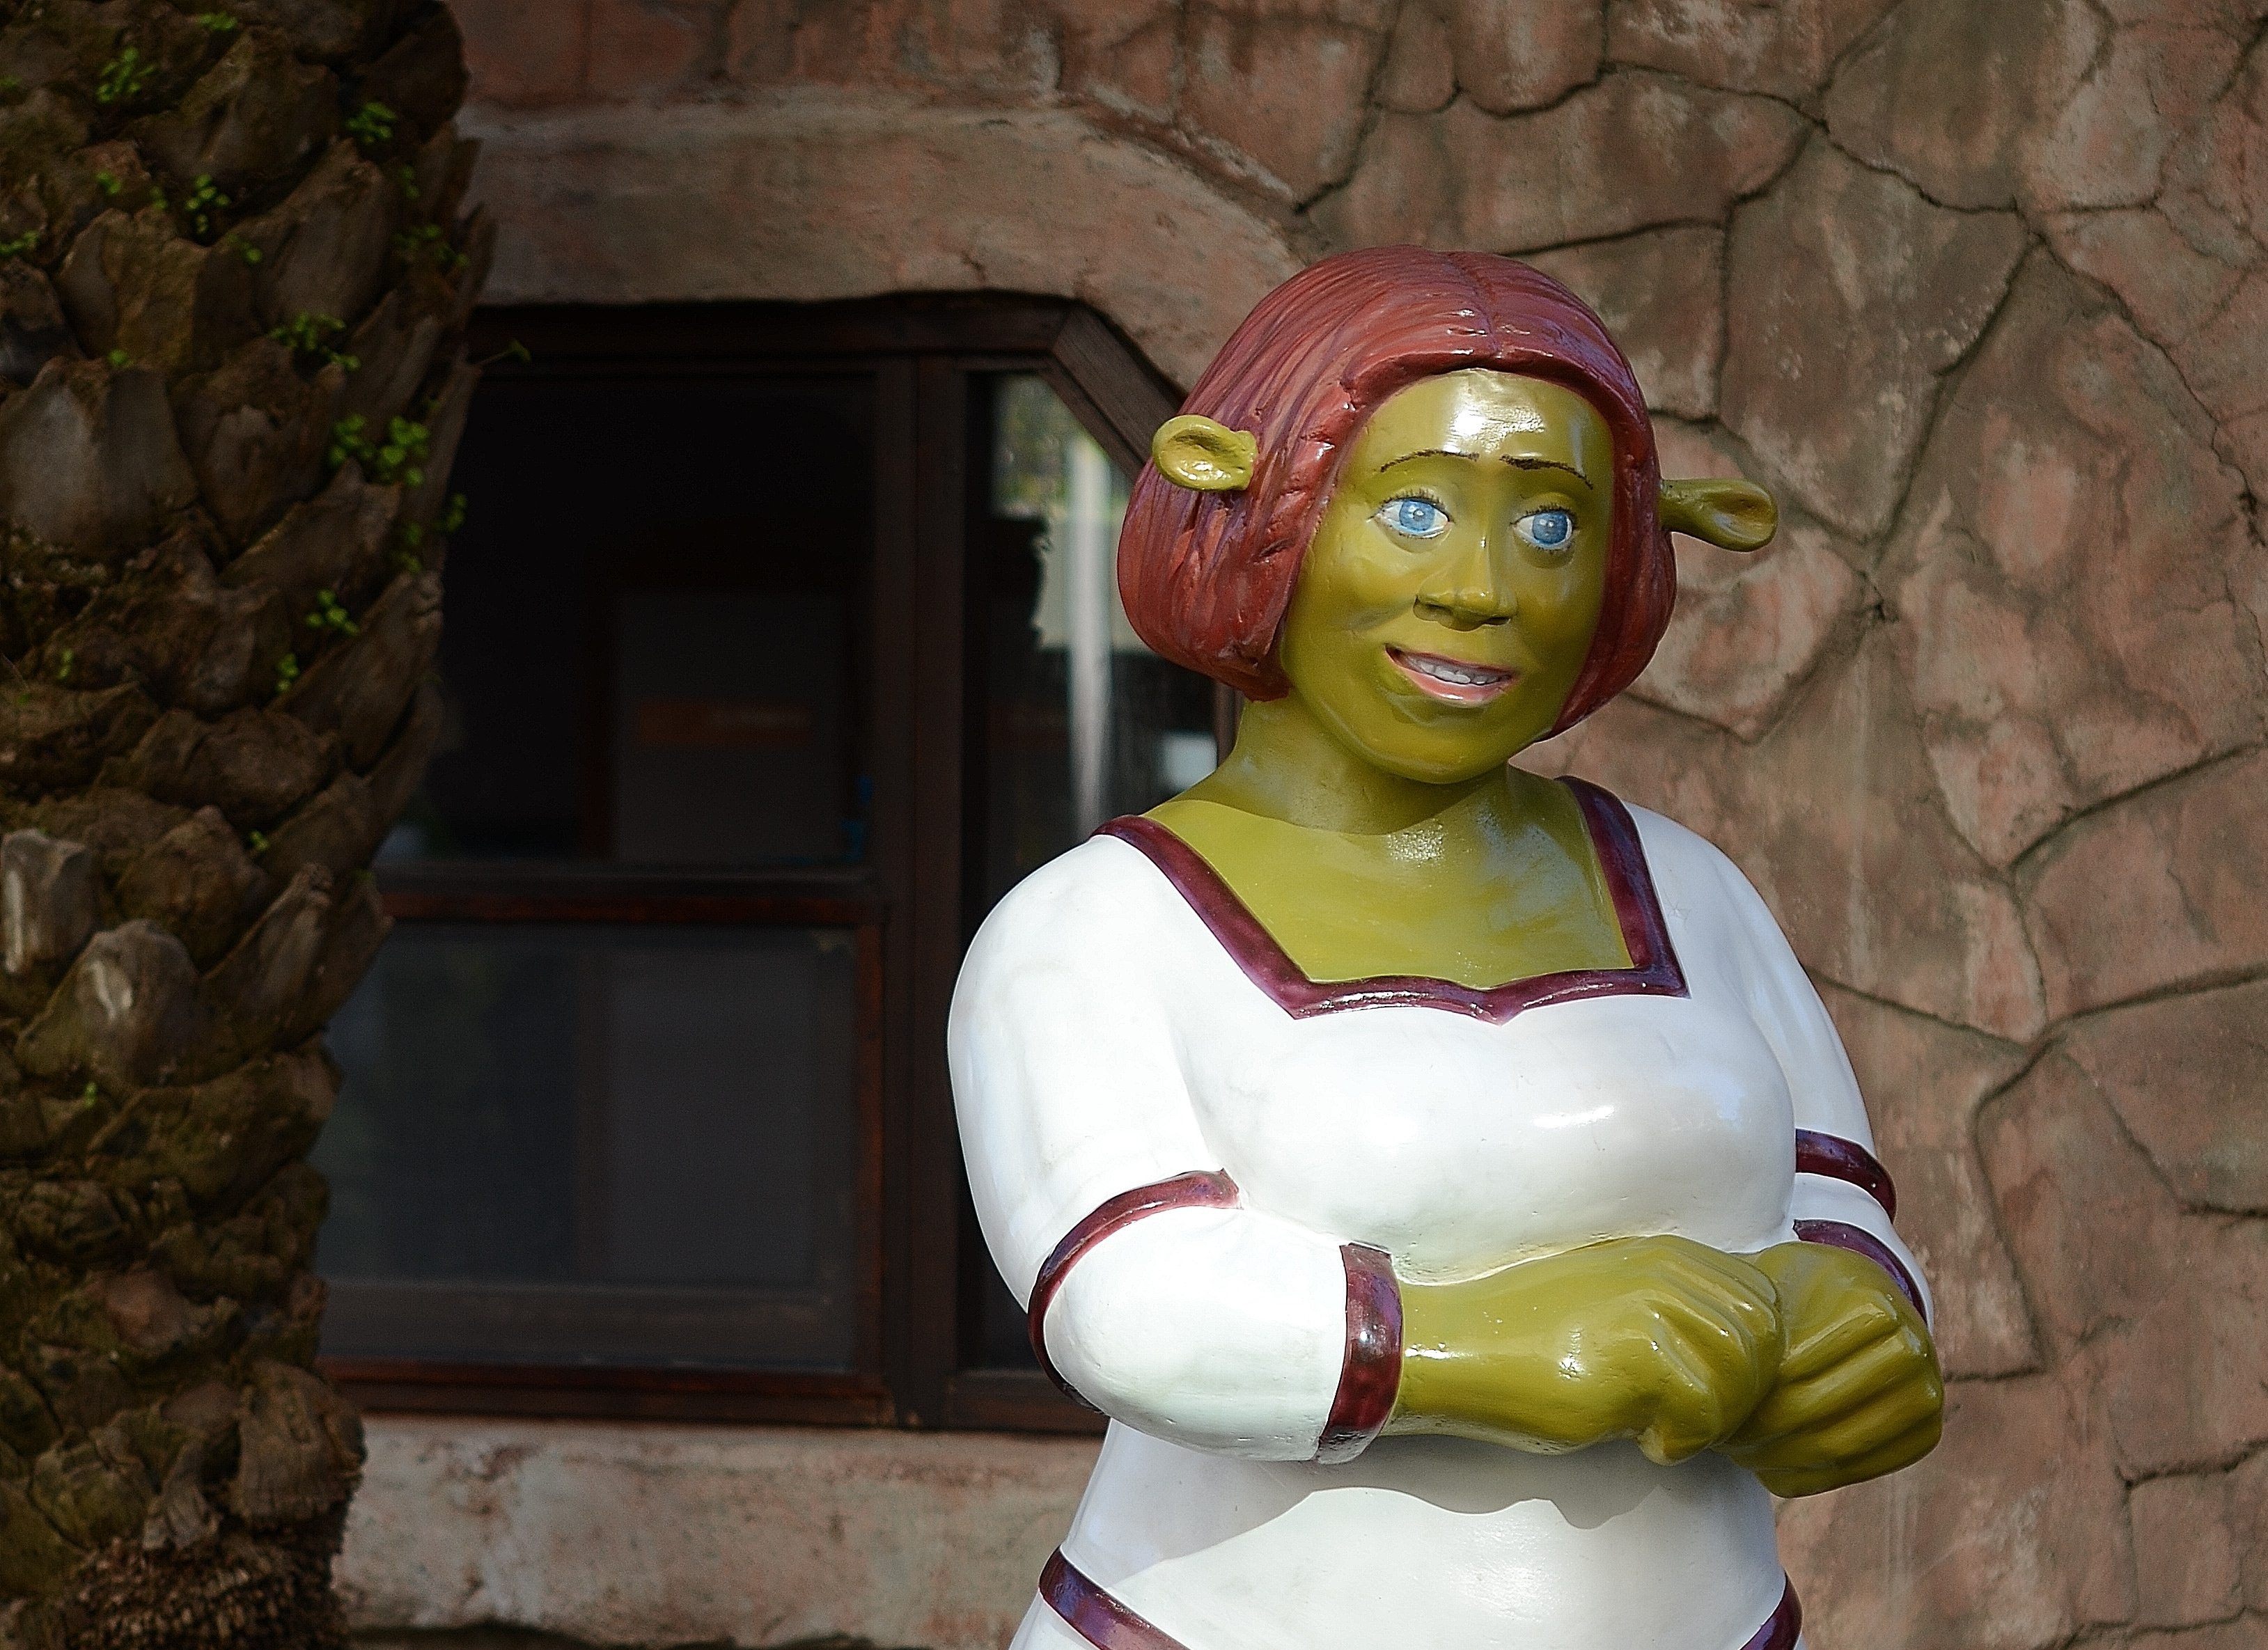
monument, statue, clothing, toy, temple, troll, princess, costume, fiona